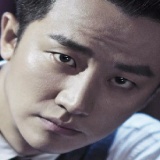
diễn viên Hoàng Hiên